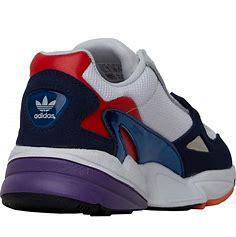
Brand: Adidas
Model: Falcon